Hazel Shermet

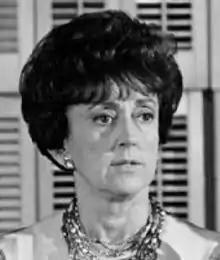
Hazel Shermet in That Girl 1967

Hazel Shermet (August 1, 1920 – October 27, 2016) was an American actress, comedian, and singer whose decades-long career spanned radio, television, film and theater, including Broadway. In addition to her live action-roles, Shermet also enjoyed a lengthy career as a voice-over and voice actor. She provided the voice of Henrietta Hippo for the entire 196-episode run of the syndicated children's show, "New Zoo Revue", from 1972 until 1977.